Italian cuisine

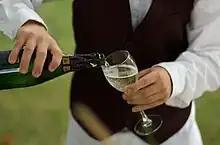
Waiter pouring Prosecco

The cuisine of South Tyrol—the northern half of the Trentino-Alto Adige region—combines culinary influences from Italy and the Mediterranean with a strong alpine regional and Austrian influence. Before the Council of Trent in the middle of the 16th century, the region was known for the simplicity of its peasant cuisine. When the prelates of the Catholic Church established there, they brought the art of fine cooking with them. Later, also influences from the Republic of Venice and the Austrian Habsburg Empire came in.